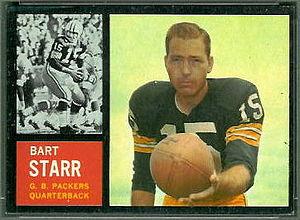
Carte 1962 Topps #63: Bart Starr
Bryan Bartlett Starr, dit Bart Starr, né le 9 janvier 1934 à Montgomery en Alabama et mort le 26 mai 2019 à Birmingham, est un joueur et entraîneur de football américain de nationalité américaine.